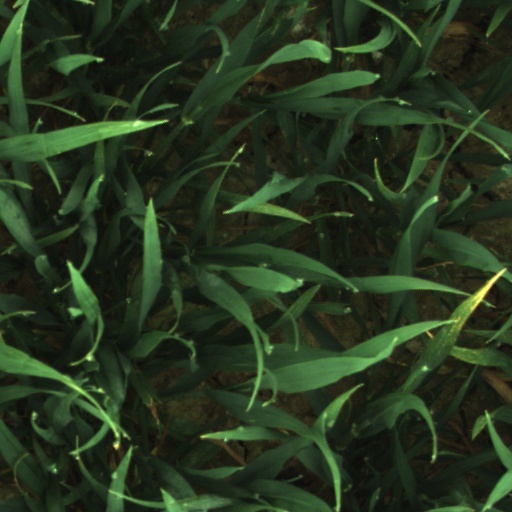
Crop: wheat